162nd Wing

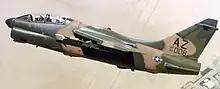
152nd TFS A-7D-15-CV 73-1008 modified to the twin-seat A-7K configuration.

During the 1980s the unit received its fourth Air Force Outstanding Unit Award and the Spaatz Trophy. The Spaatz Trophy recognized the 162nd Fighter Wing as the outstanding Air National Guard unit in the United States.